Dried cranberry

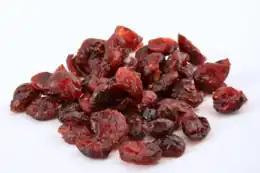
Dried cranberries

Dried cranberries are made by partially dehydrating fresh cranberries, a process similar to making grapes into raisins. They are used in trail mix, salads, breads, with cereals, or eaten on their own. Dried cranberries may be marketed as craisins due to the similarity in appearance with raisins, although the word "Craisin" is a registered trademark of Ocean Spray. Craisins were introduced as part of a packaged cereal produced by Ralston Purina in 1989.